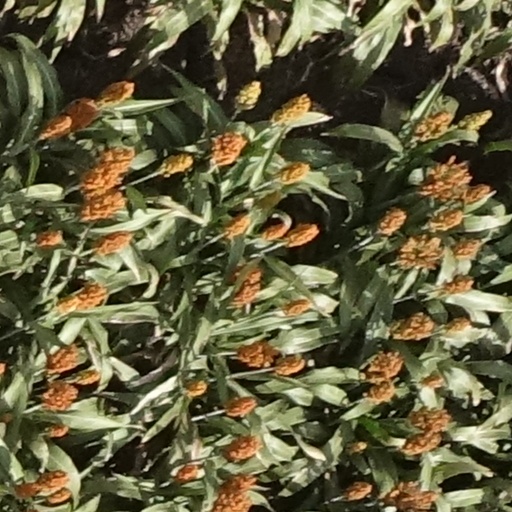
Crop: sorghum